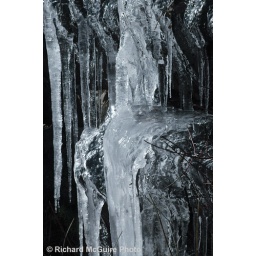
As water runs down a rock cut in the Canadian Shield, it freezes in interesting patterns. Near Camp Fortune, Quebec.